Enya

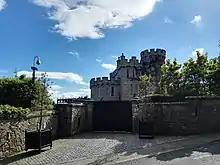
Manderley Castle, Enya's home since 1997

Enya stated, following her departure from Clannad, 'the fact is that I had become very friendly with Nicky and Roma. I trusted them [...] basically, I felt there was more there for me career-wise.'